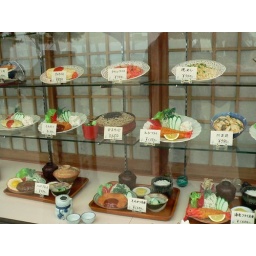
Typical Japanese restaurant. Many restaurants display in their front windows plastic replicas of the meals they offer.